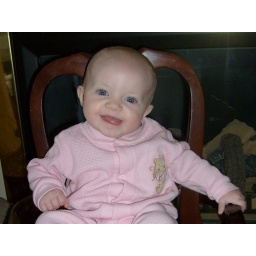
Im sitting in my big girl chair!